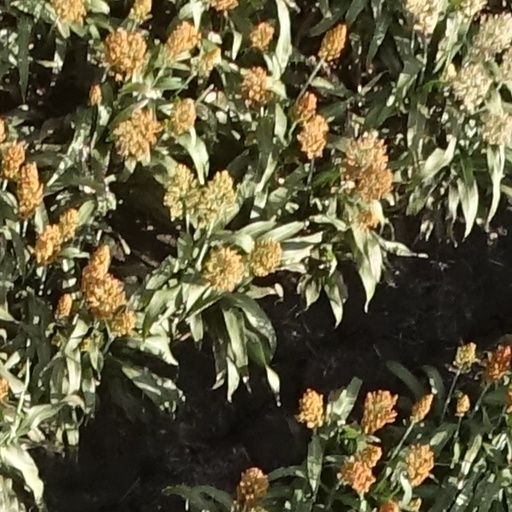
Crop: sorghum